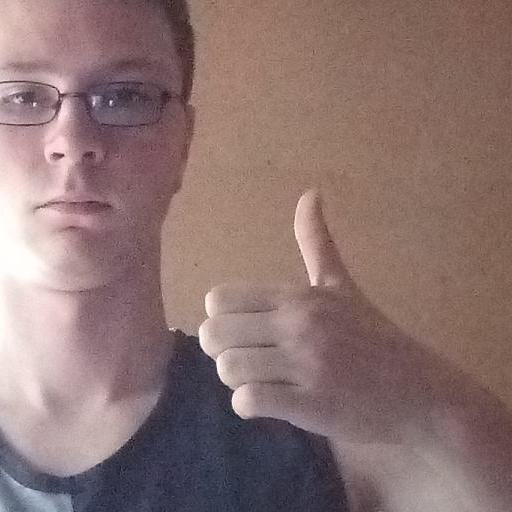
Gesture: like